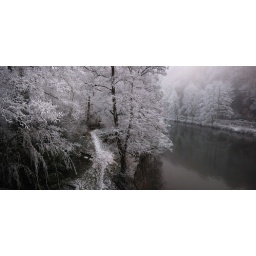
the river teme near dinham bridge during a severe frost